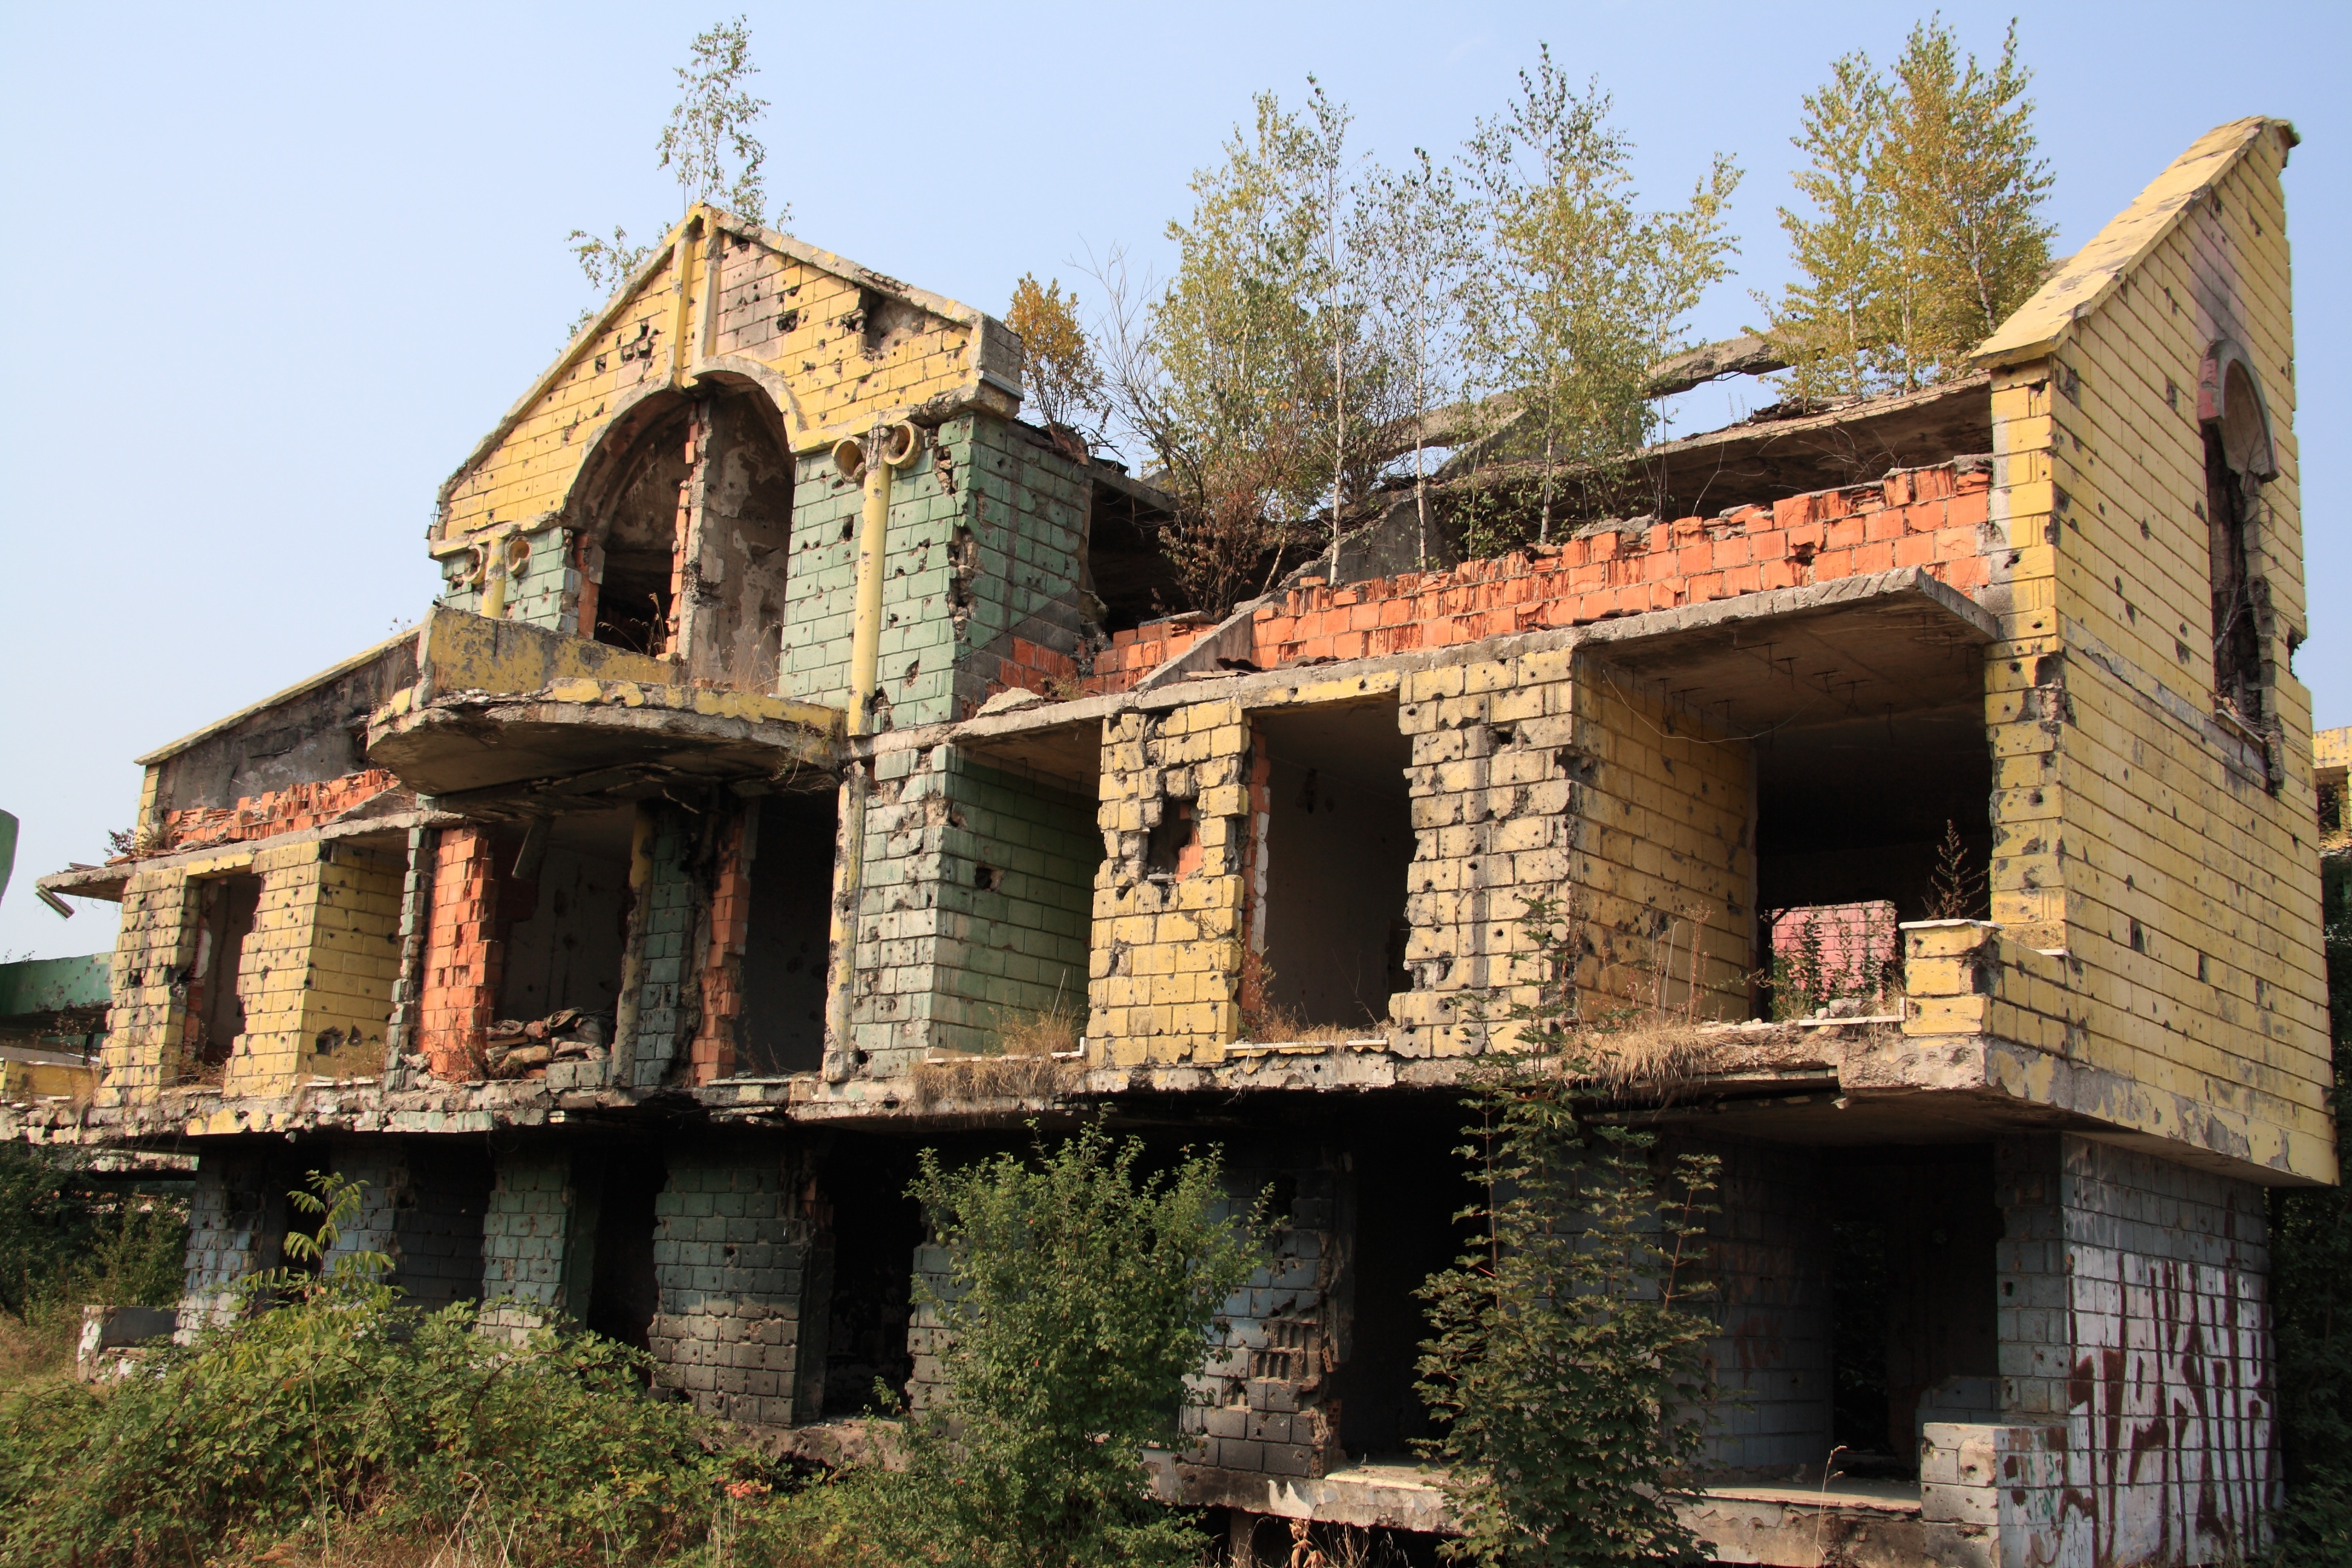
house, town, building, urban, desolate, village, cottage, abandoned, tourism, place of worship, war, ruins, monastery, damage, ruined, bosnia, ancient history, hezegovina, sarajevo